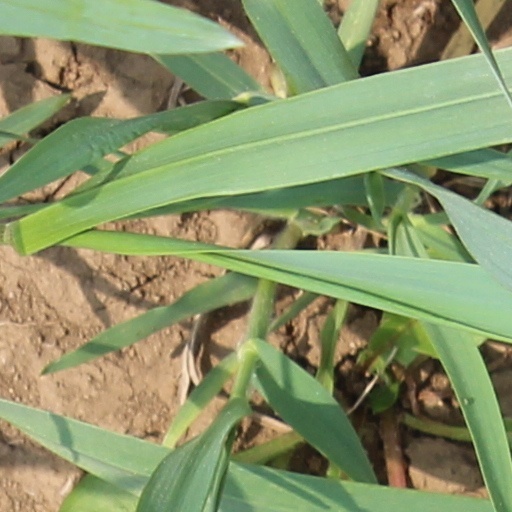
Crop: wheat